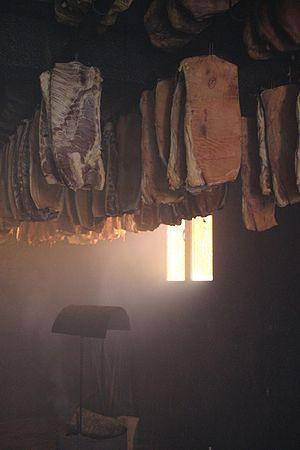
Le jambon de Njeguši est un jambon fumé de la région de Njeguši au Monténégro.
Un fumoir désigne un local ou un bâtiment qui recueille la fumée.
Le fumage est une technique de conservation et d'aromatisation de certains aliments, consistant à exposer ces denrées à la fumée.
La conservation de la viande, sur le plan alimentaire, comprend un ensemble de procédés de traitement destinés à conserver les propriétés nutritives, le goût, la texture et la couleur de l'aliment cru, mi-cuit ou cuit, en veillant à le garder comestible, préservé de tout élément qui pourrait provoquer une intoxication alimentaire.